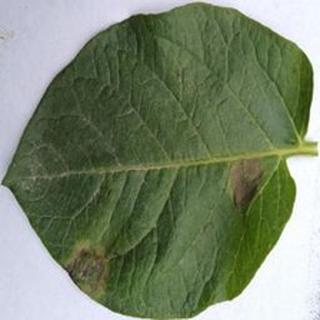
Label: potato_late_blight